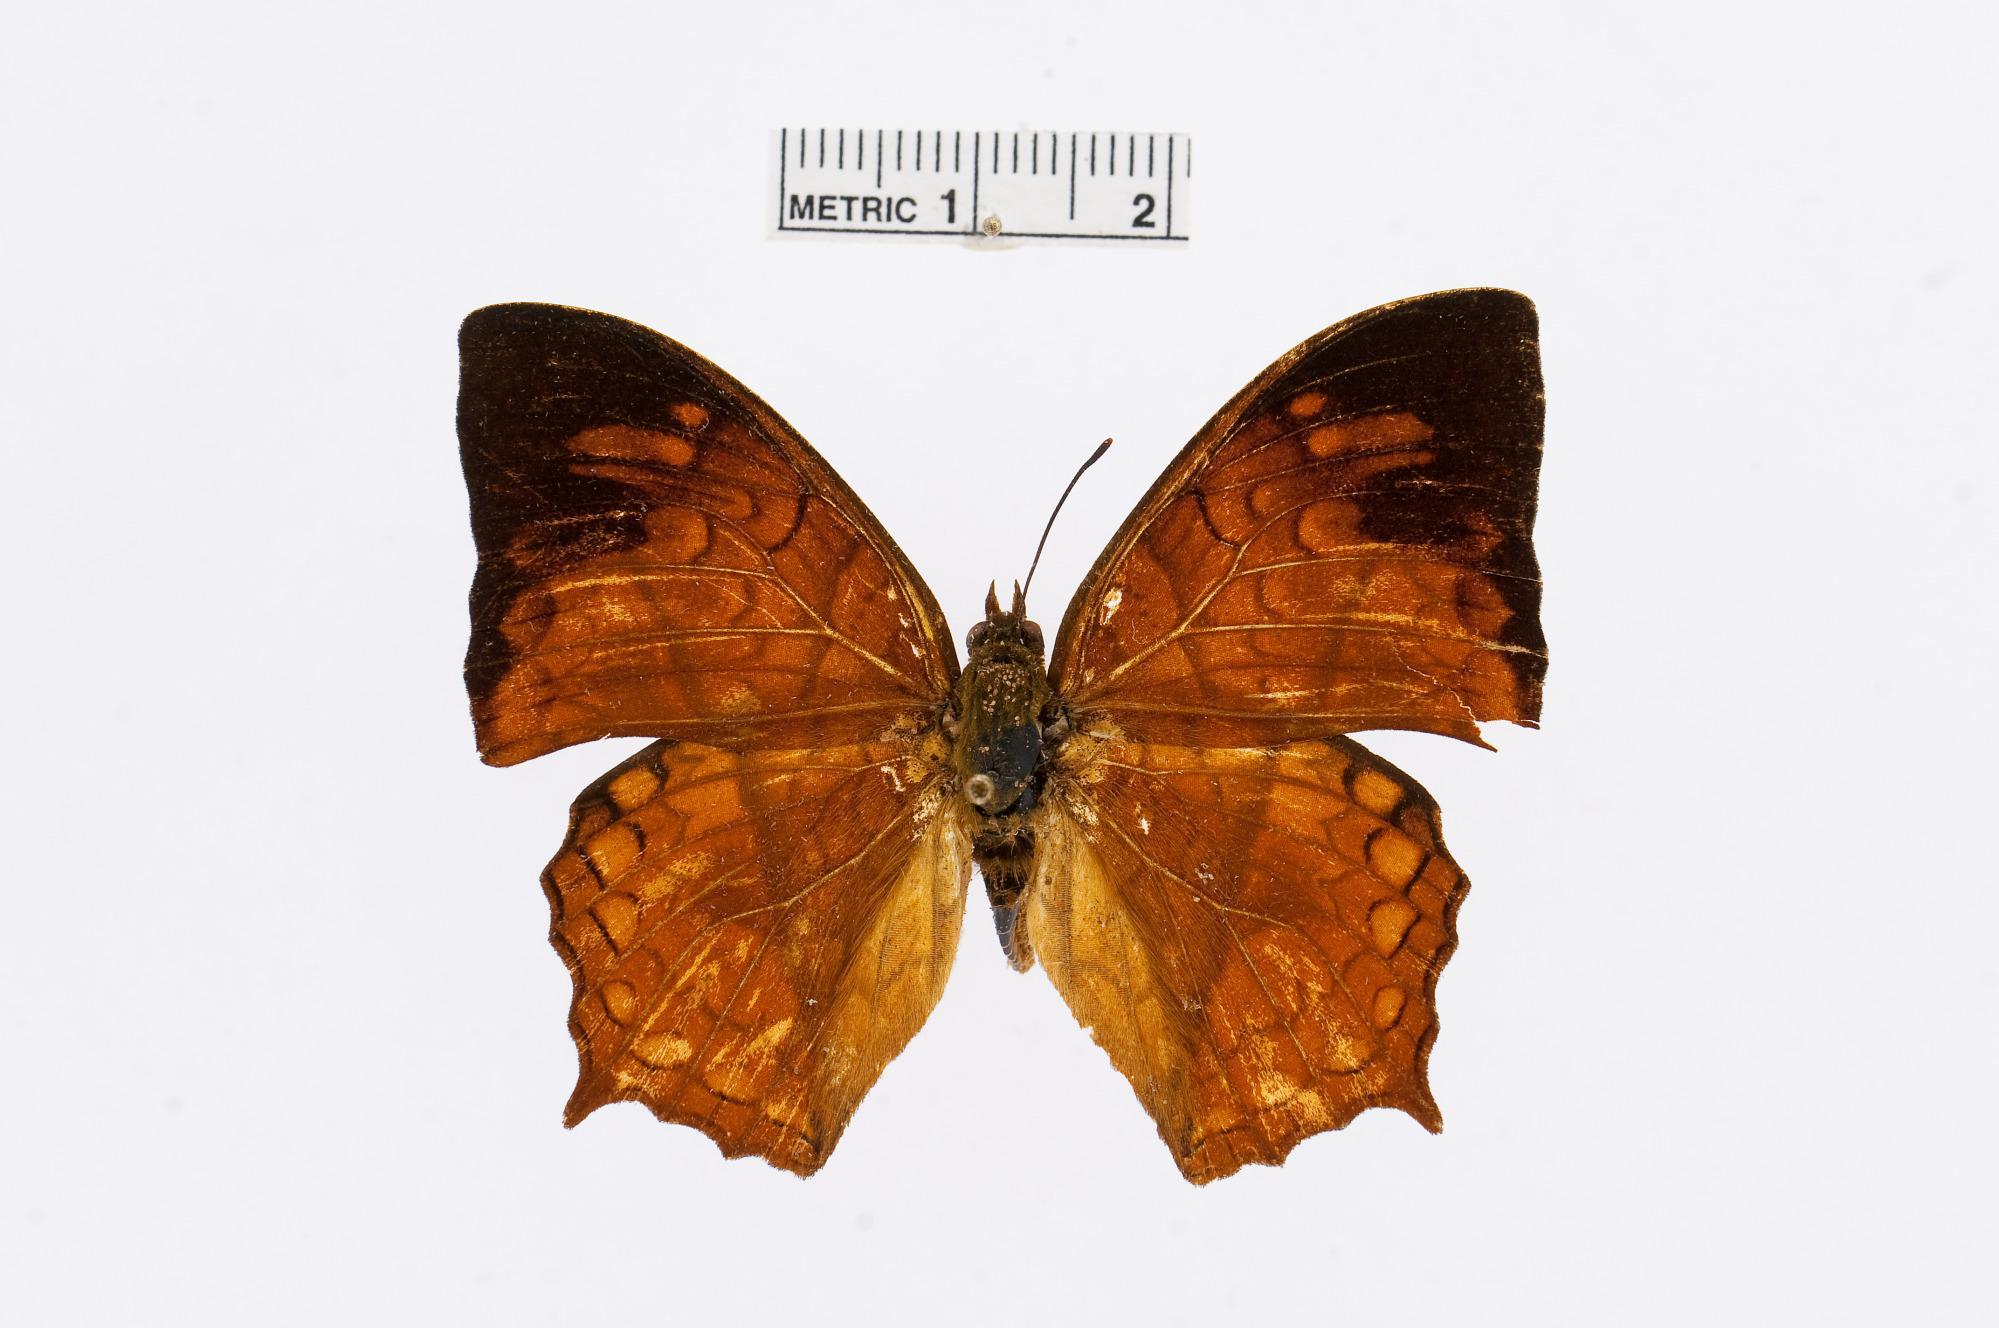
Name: Charaxes pleione
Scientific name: Charaxes pleione (Godart, 1824)
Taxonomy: Animalia, Arthropoda, Insecta, Lepidoptera, Nymphalidae, Charaxinae